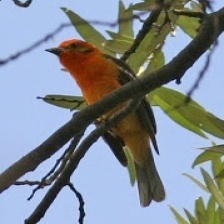
Species: FLAME TANAGER
Scientific name: PIRANGA BIDENTATA